Kawasaki KZ200

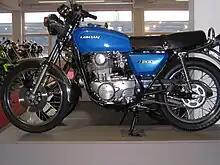
Kawasaki KZ200

The Kawasaki KZ200 was a street motorcycle produced between 1977 and 1984 by Kawasaki.